Leonid Kharitonov (singer)

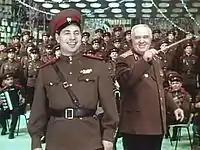
Kharitonov performing "Dark Eyed Cossack Girl", and a rare image of Boris Alexandrov laughing

Many Russian songs are serious or sad, but Kharitonov also performed comic songs or arias. The composer Matvey Blanter wrote "Dark-Eyed Cossack Girl" especially for him in 1966. Kharitonov's definitive performance was recorded in 1969. Again he is celebrating Chaliapin's legacy as the first modern bass to successfully fuse drama — and humour — with pure musical technique, as in Chaliapin's performance of "Dark Eyes". Moreover, this performance of Kharitonov's demonstrates the Ensemble's style, which in the era of A.V. and B.A. Alexandrov encouraged soloists to stay in tune in spite of any vibrato, any emotional acting, or any humour. Therefore, although the song involves laughter, he laughs elegantly in tune. All the while he is making faces and humorous gestures, his vocal tone and pitch remain spot-on. That is the achievement of this kind of performance: while the audience and the other musicians laugh so much at Kharitonov's clowning (see image, left), at the same time they are aware of highly disciplined singing, and the performance remains perfectly musical.